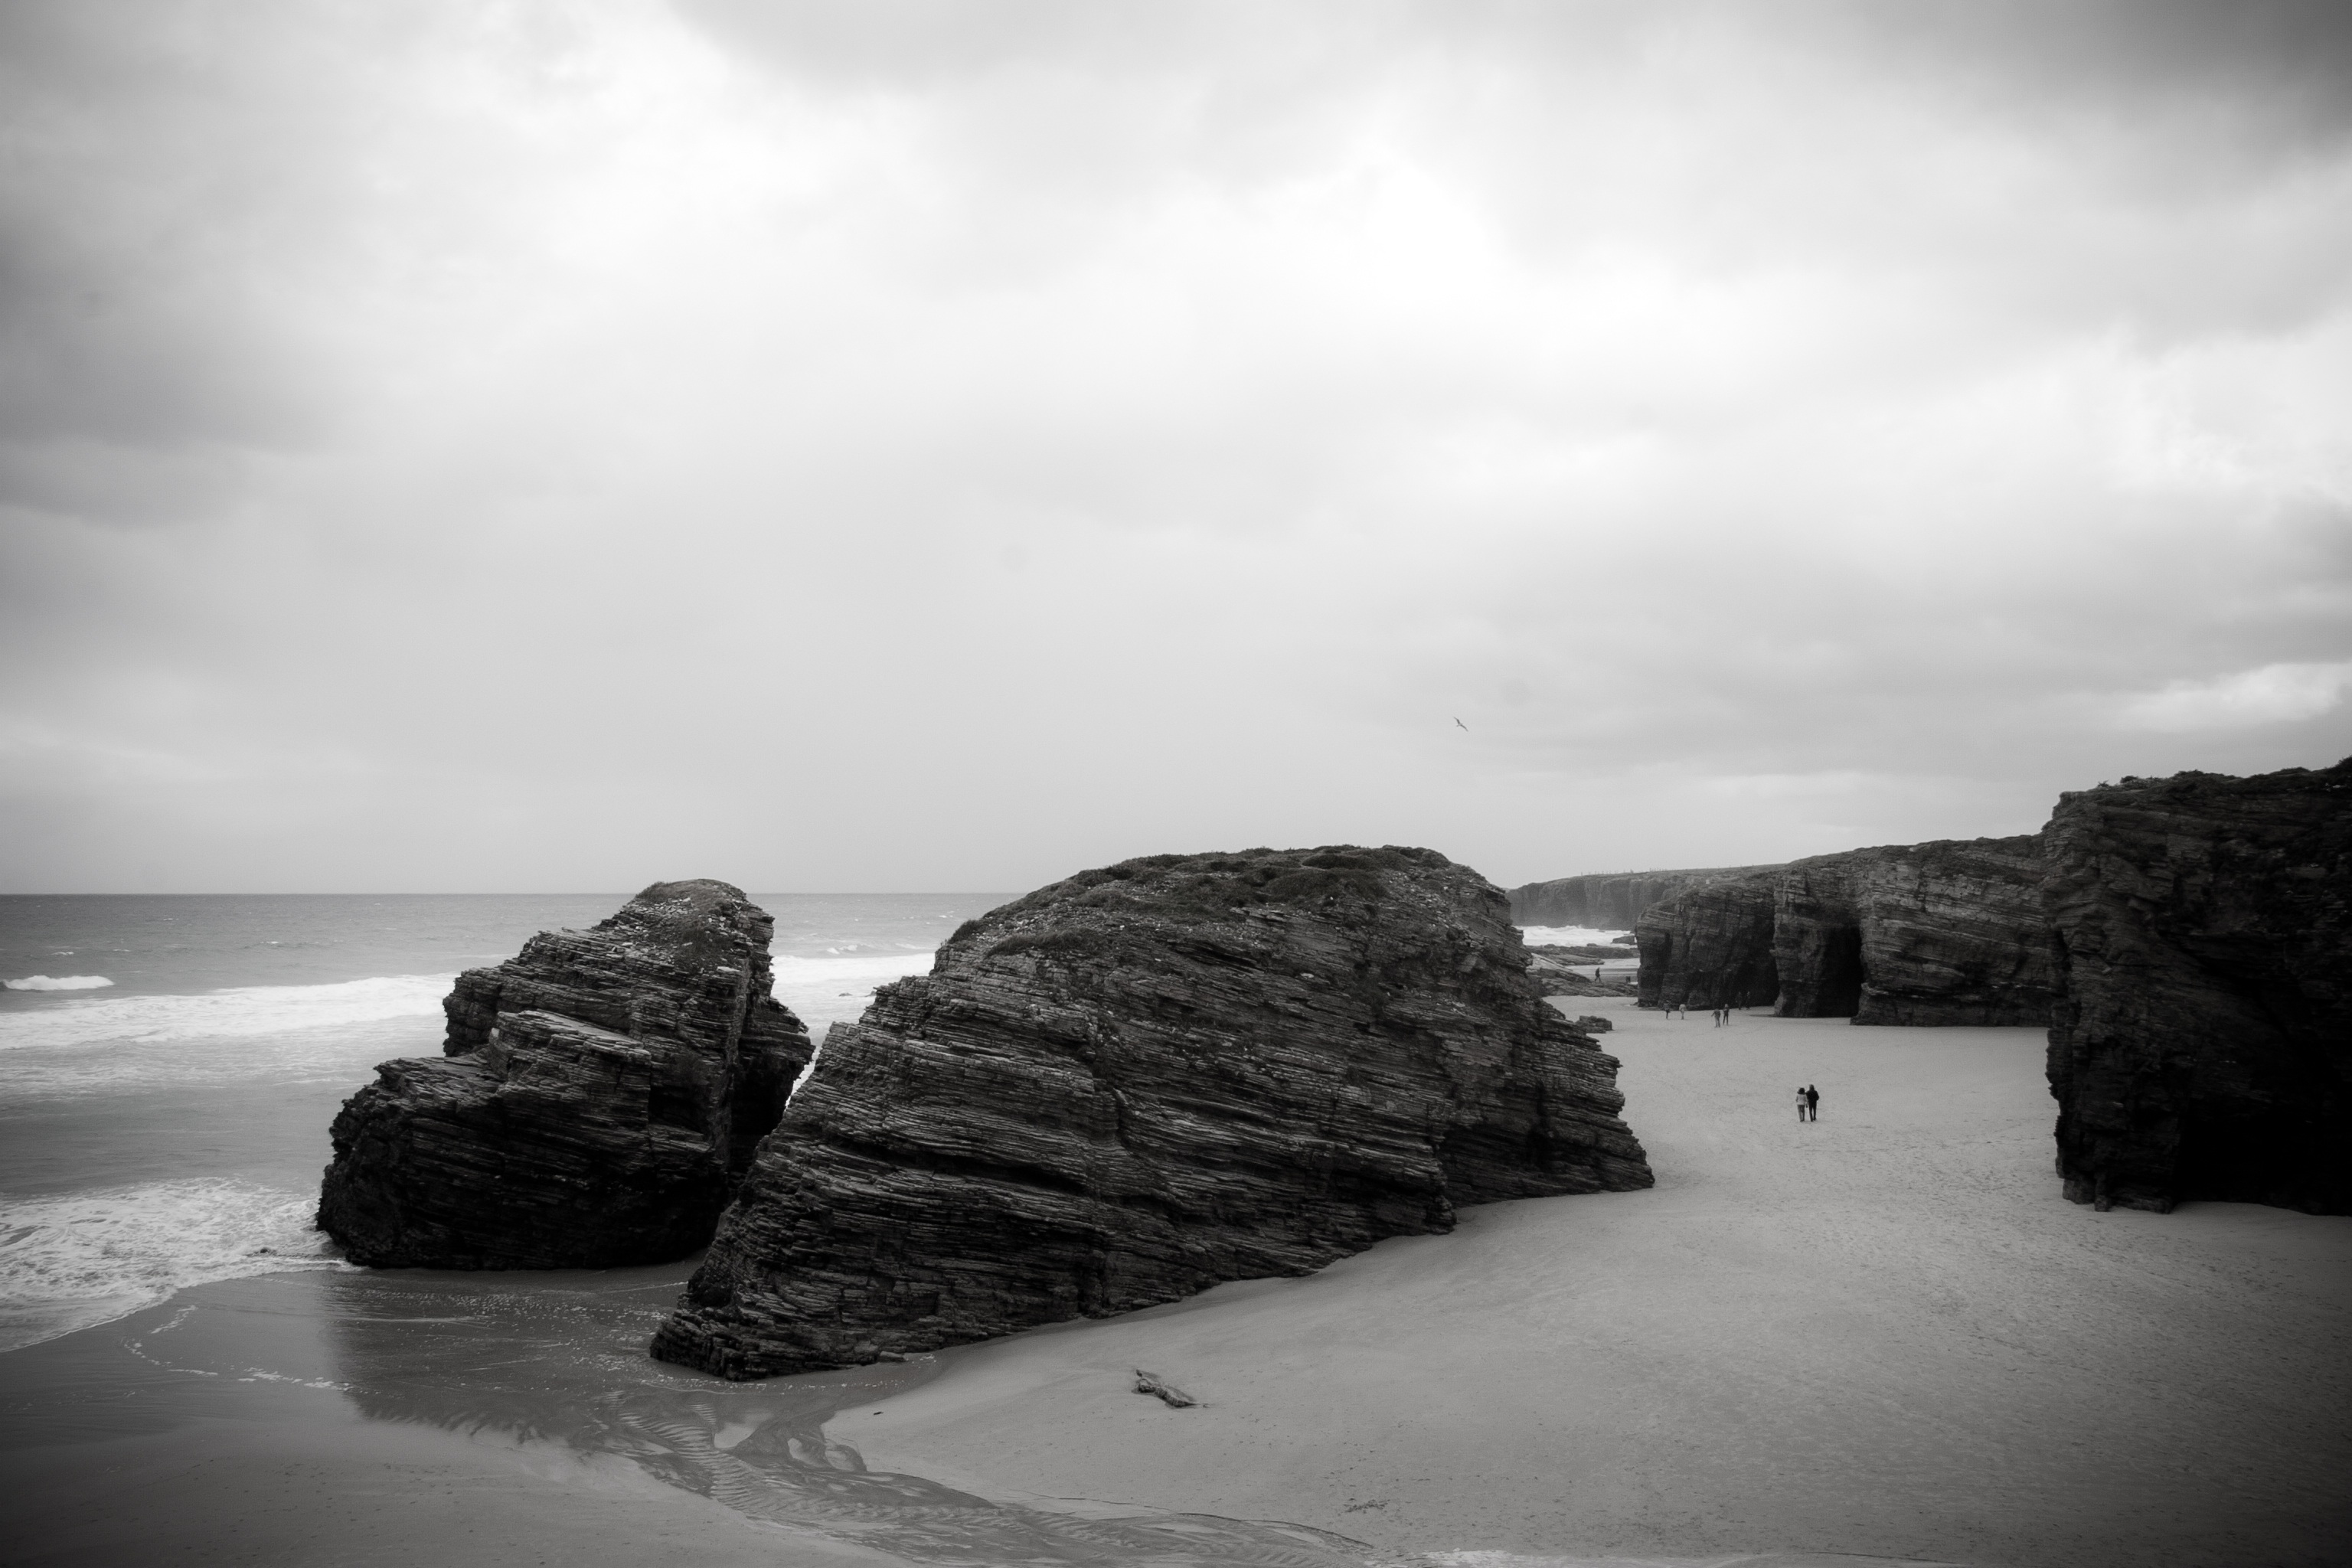
beach, landscape, sea, coast, rock, ocean, horizon, snow, cloud, black and white, sky, white, shore, wave, cliff, weather, bay, monochrome, terrain, material, rocks, clouds, beach of the cathedrals, monochrome photography, atmospheric phenomenon